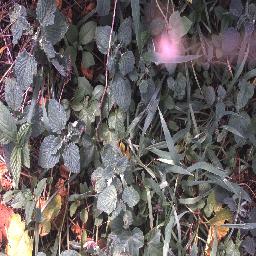
Label: negative